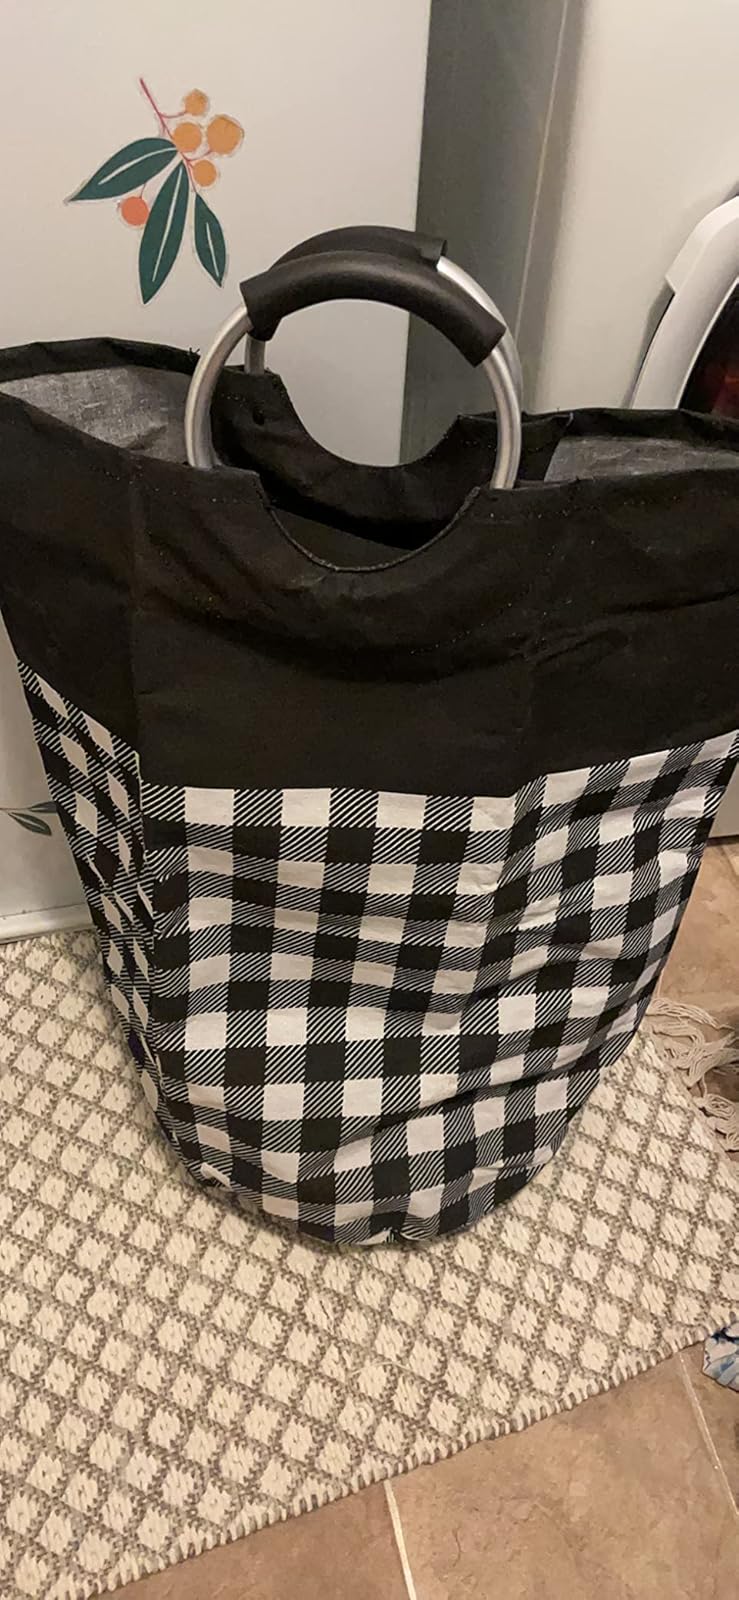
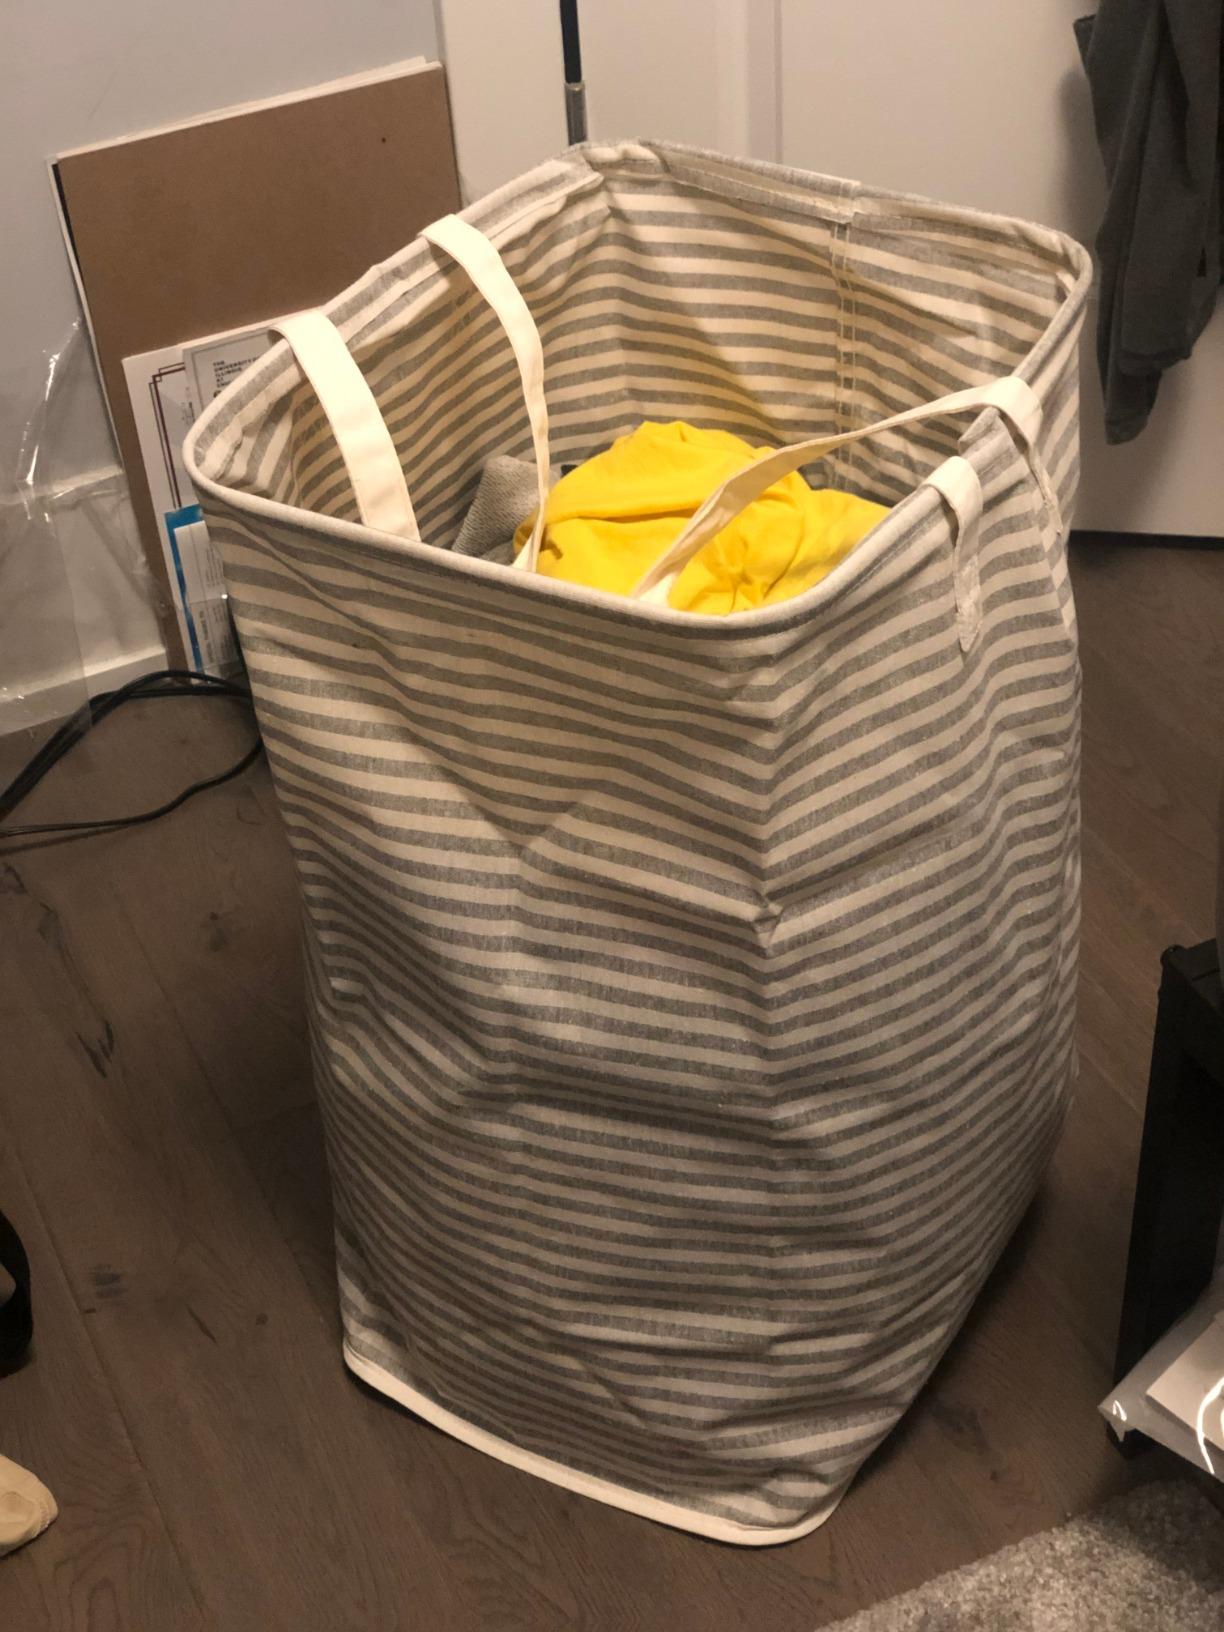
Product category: items_hamper
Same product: no